Frankston Freeway

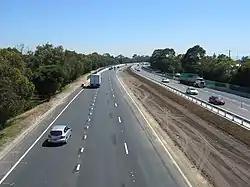
Frankston Freeway in November 2007

Plans for an undivided highway between Seaford Road and Cranbourne-Frankston Road around Frankston had existed since 1950, and had become known as the Frankston By-pass Road after its initial stages were constructed in the early 1960s, connecting with Wells Road and continuing on to Mordialloc. The Frankston By-pass Road was renamed to Frankston Freeway, upgraded to freeway standard and extended further north in the early 1970s.